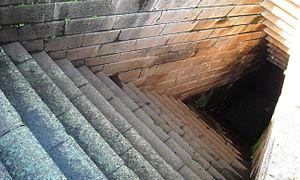
La culture nuragique apparaît en Sardaigne au cours du premier âge du bronze, vers le XVIIIᵉ siècle av. J.-C. Son nom dérive de son monument le plus caractéristique : le nuraghe. Une civilisation très semblable, appelée torréenne, s'est développée dans l'actuelle Corse-du-Sud dans la même période.